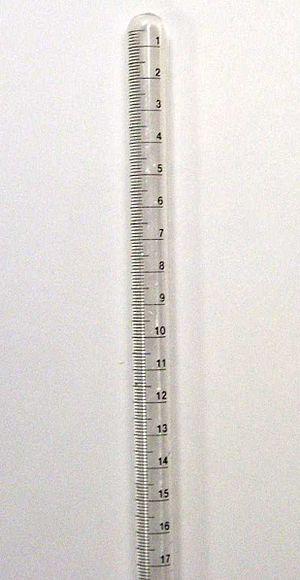
L'eudiomètre est un tube en verre gradué qui mesure la variation de volume d'un mélange gazeux à la suite d'une réaction chimique.